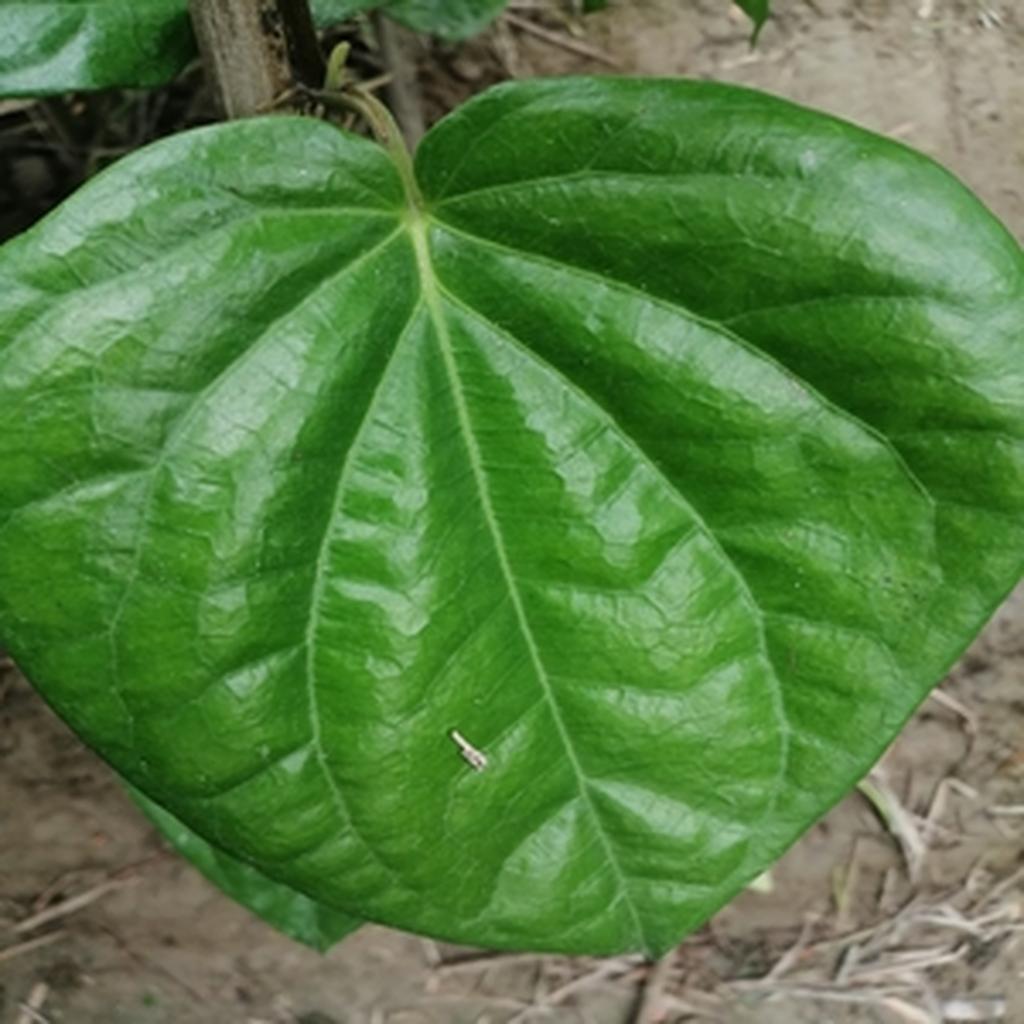
Label: Healthy_Leaf